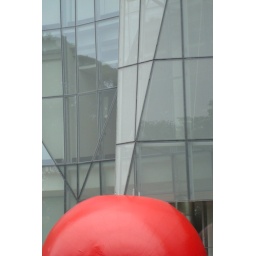
Giant red ball installed underneath the Spertus Institue on Michigan Ave.